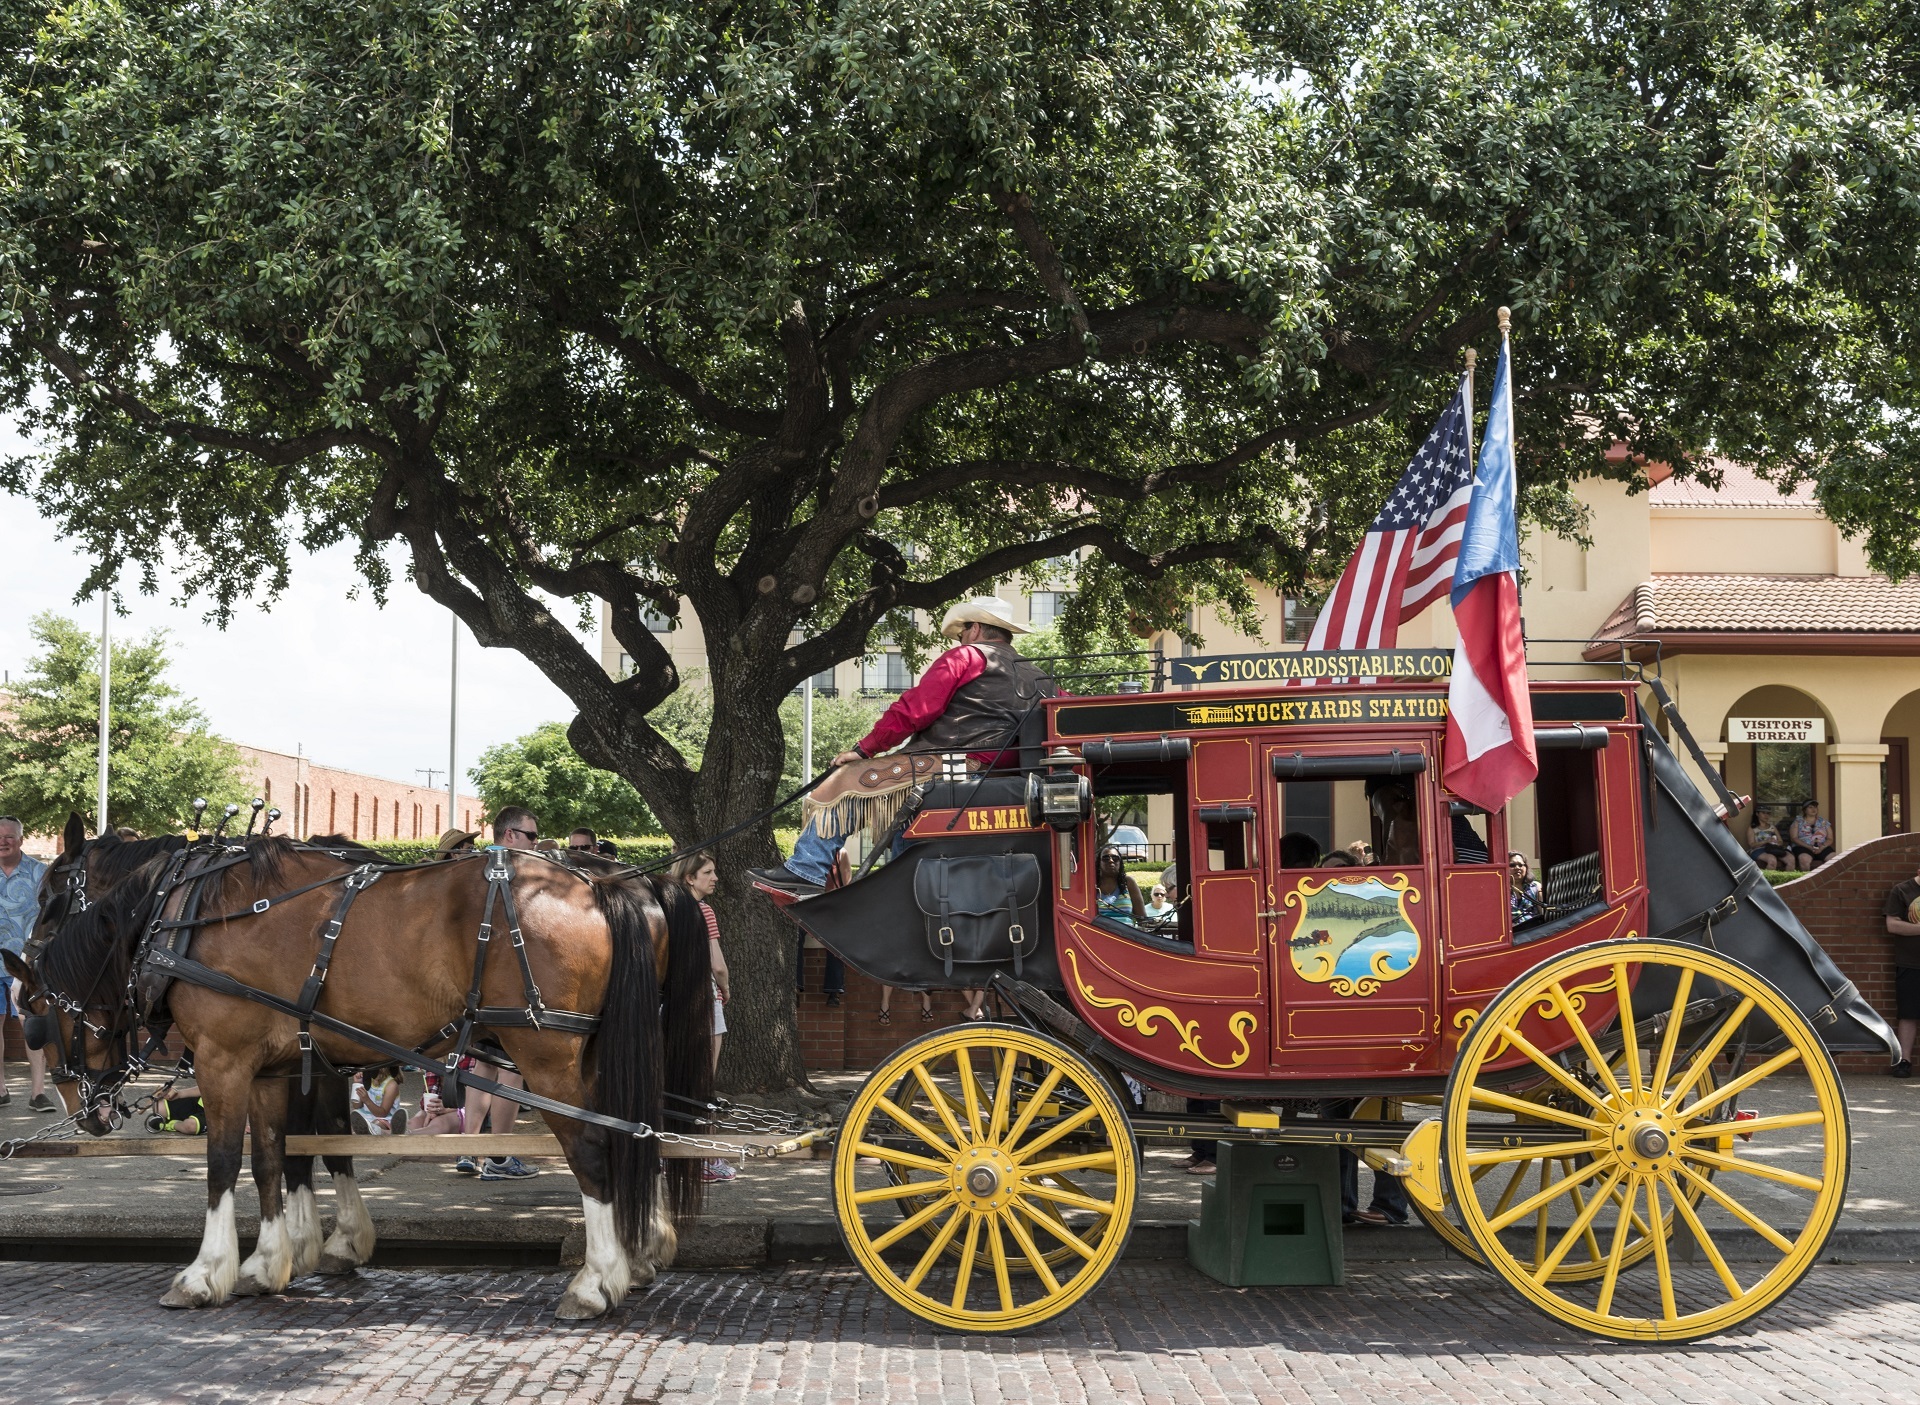
cart, travel, transportation, vehicle, symbol, usa, attraction, historic, horses, team, tourists, animals, cowboys, carriage, western, texas, driver, stagecoach, pack animal, fort worth, land vehicle, stockyards, horse and buggy